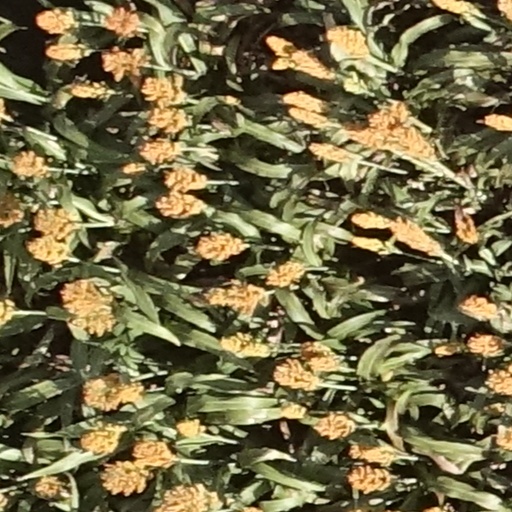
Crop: sorghum